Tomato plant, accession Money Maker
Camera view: vertical (180 deg); turntable rotation: 30 degrees
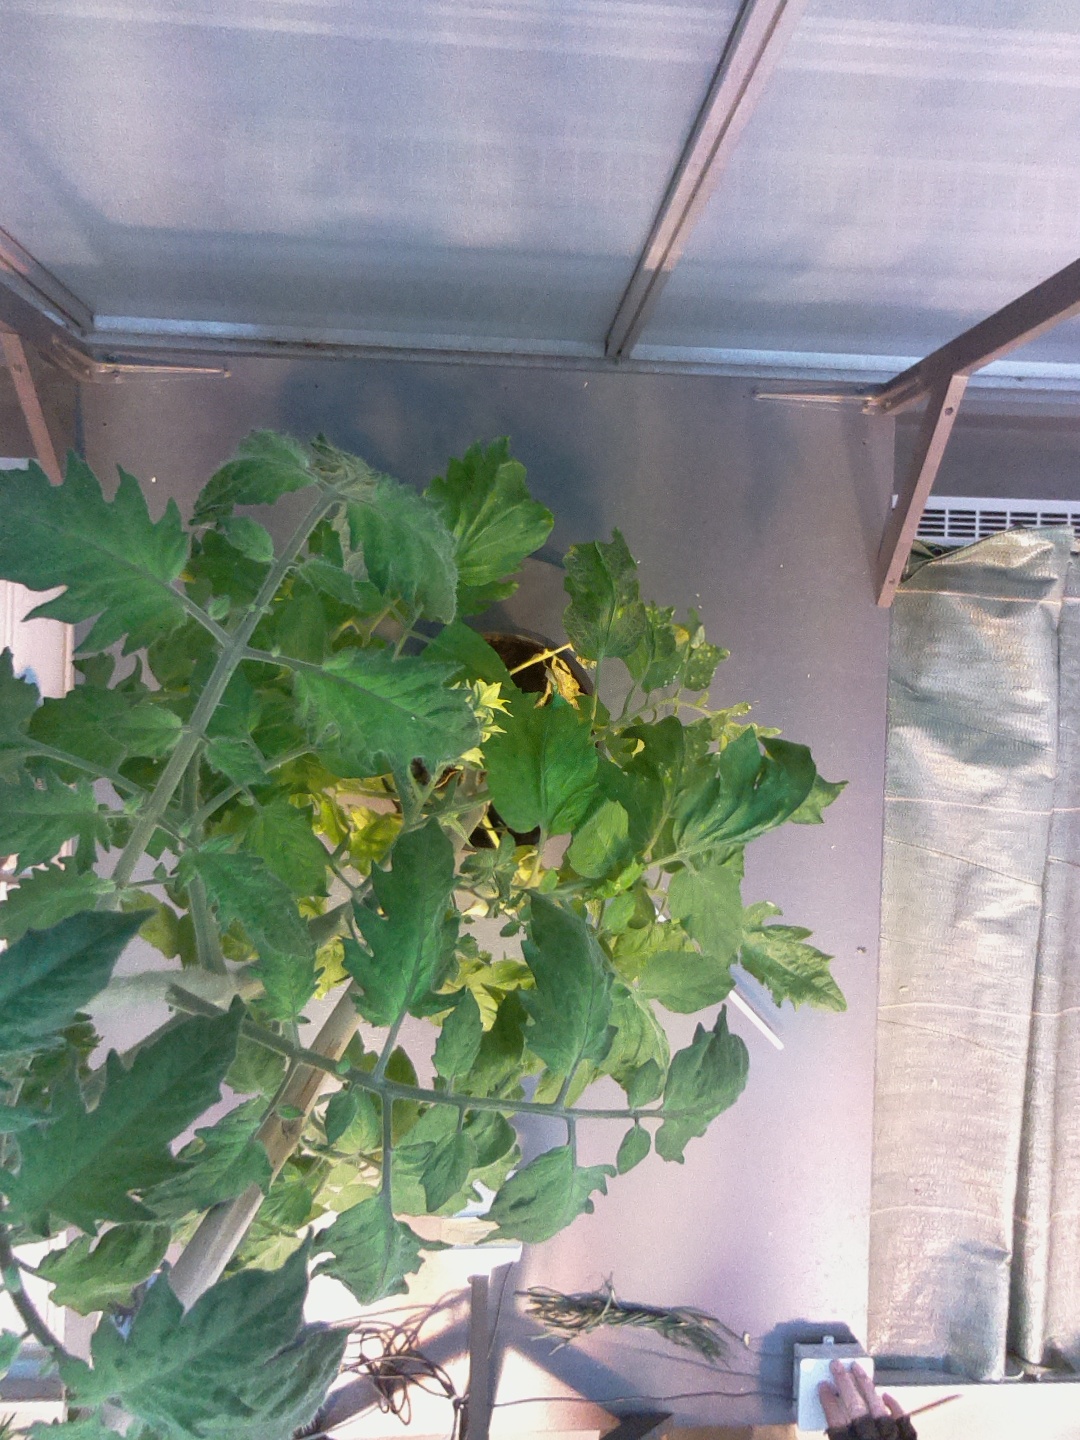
BBCH growth stage 70: Fruits at the main stem or branches visibles